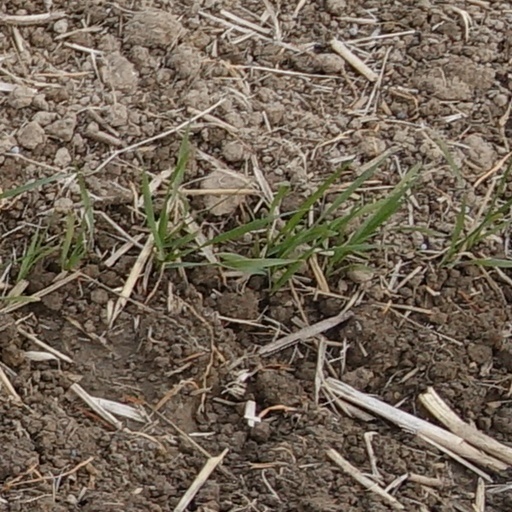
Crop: wheat